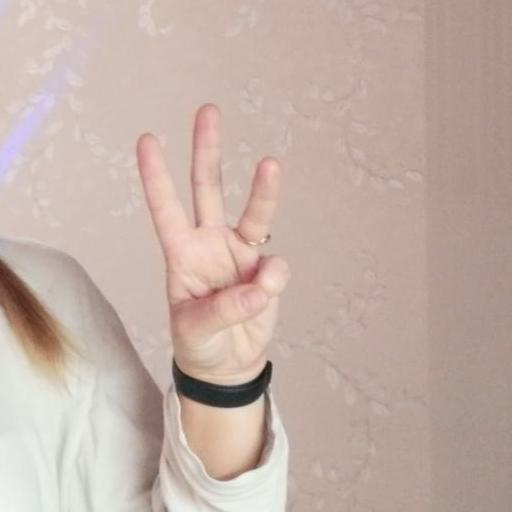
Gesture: three